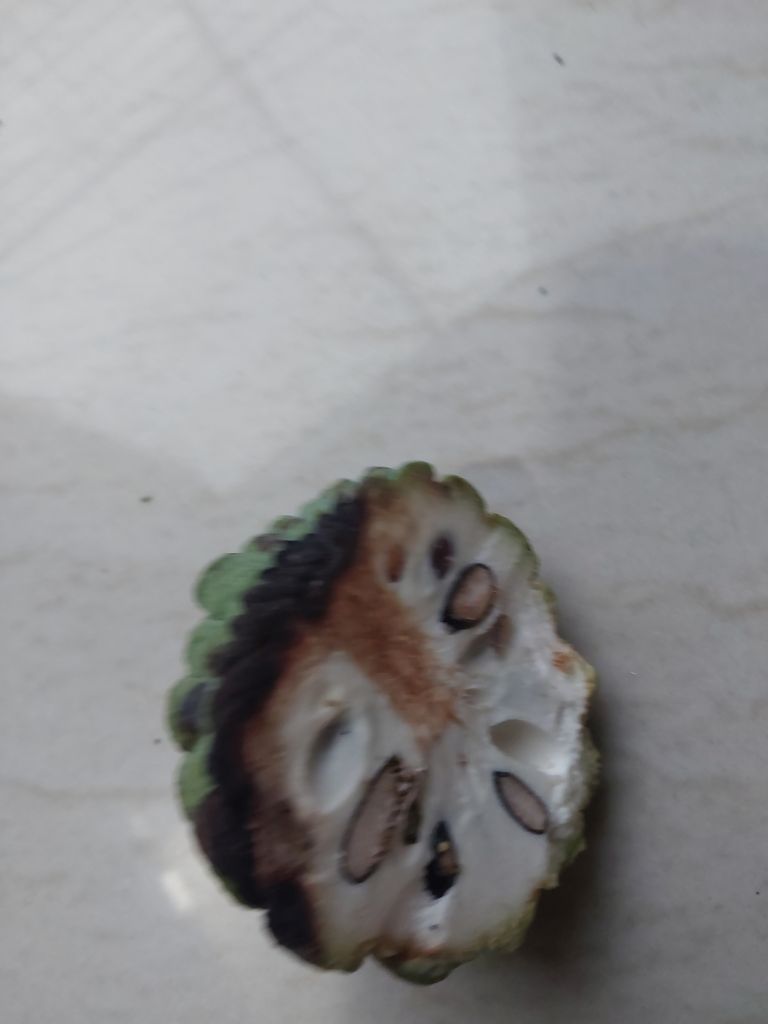
Disease label: Diplodia Rot